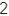
Number: 2